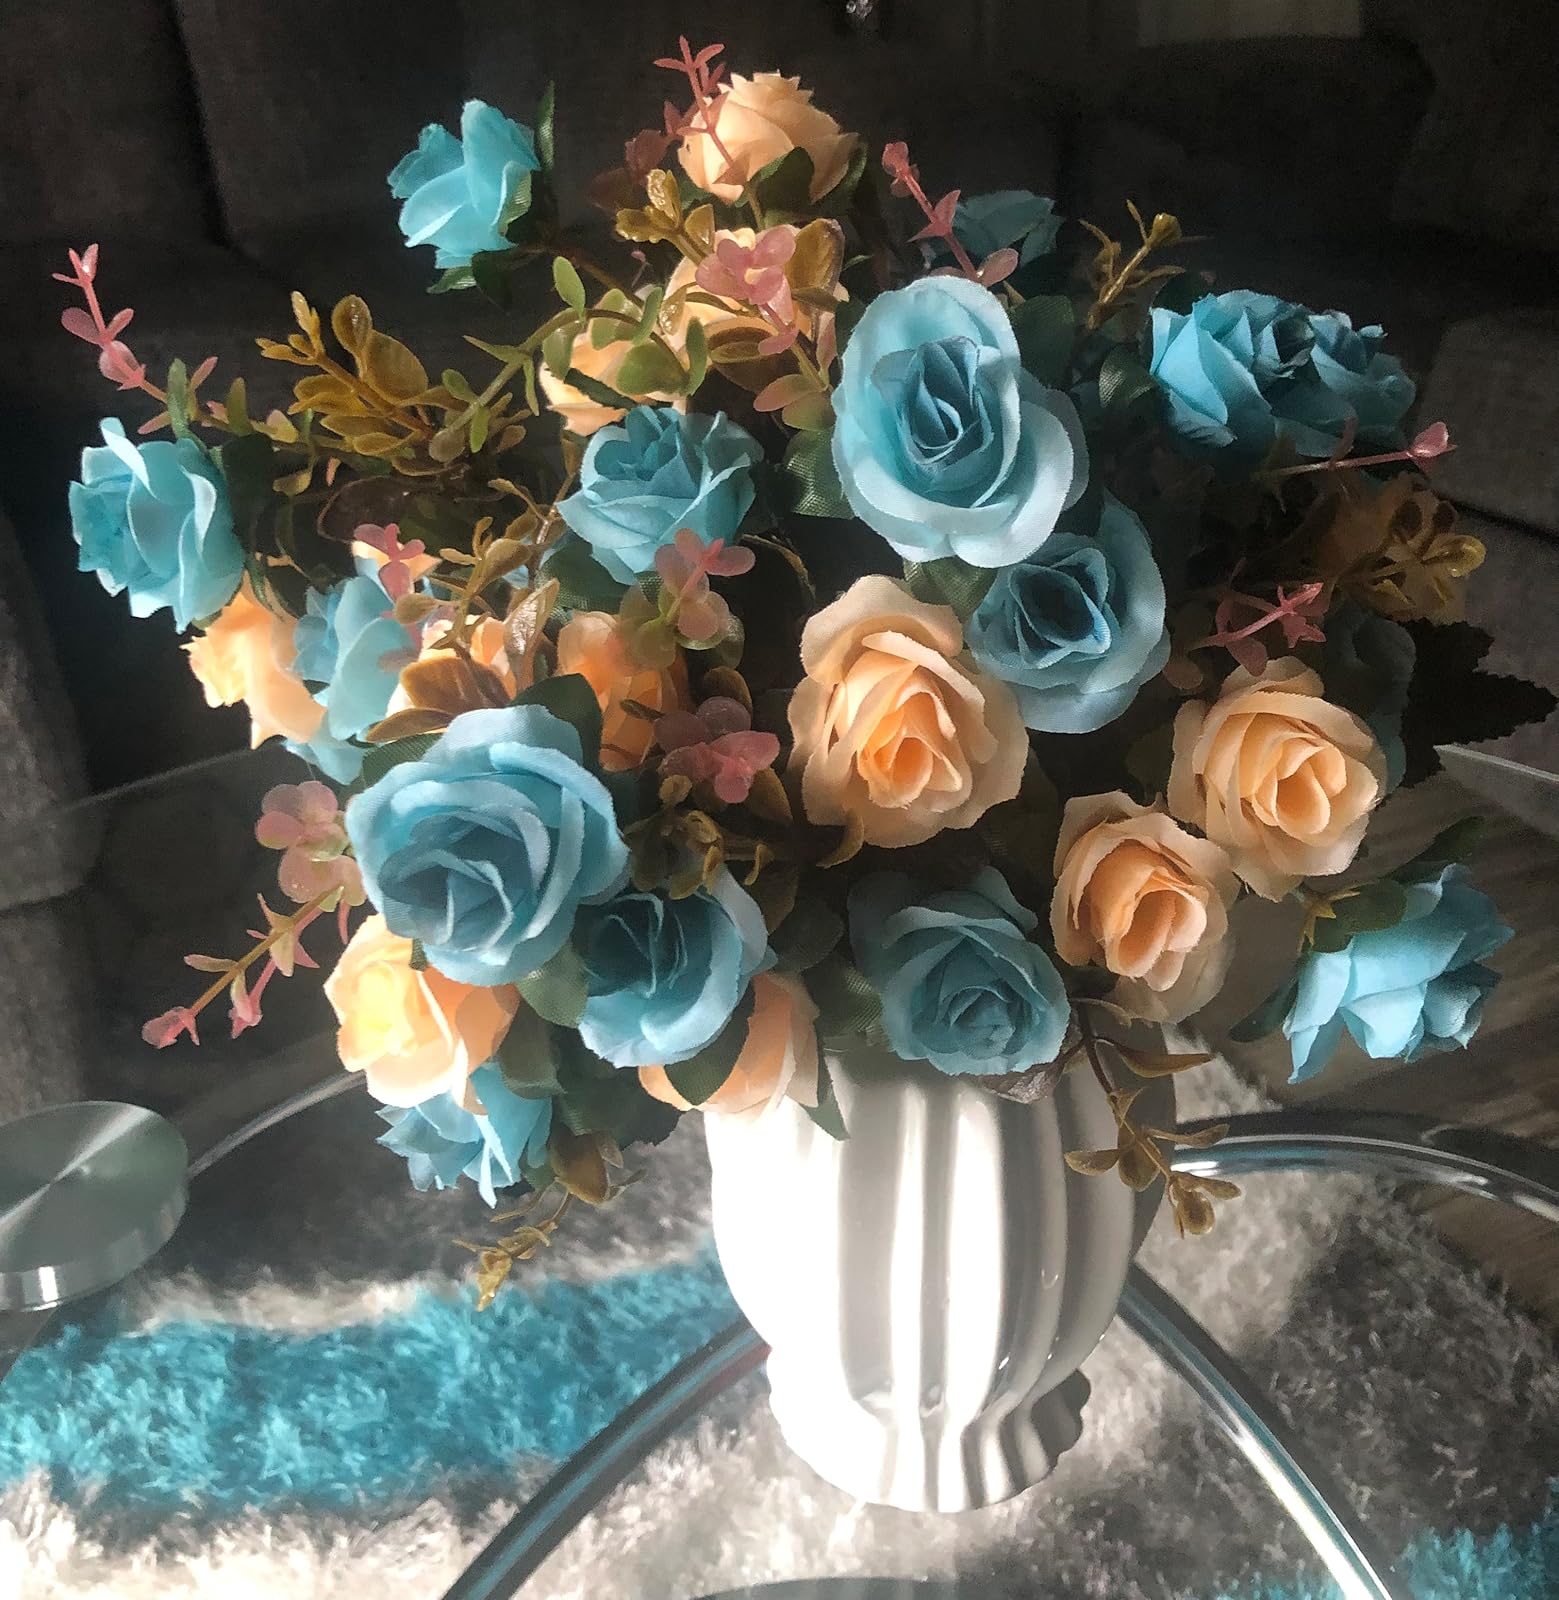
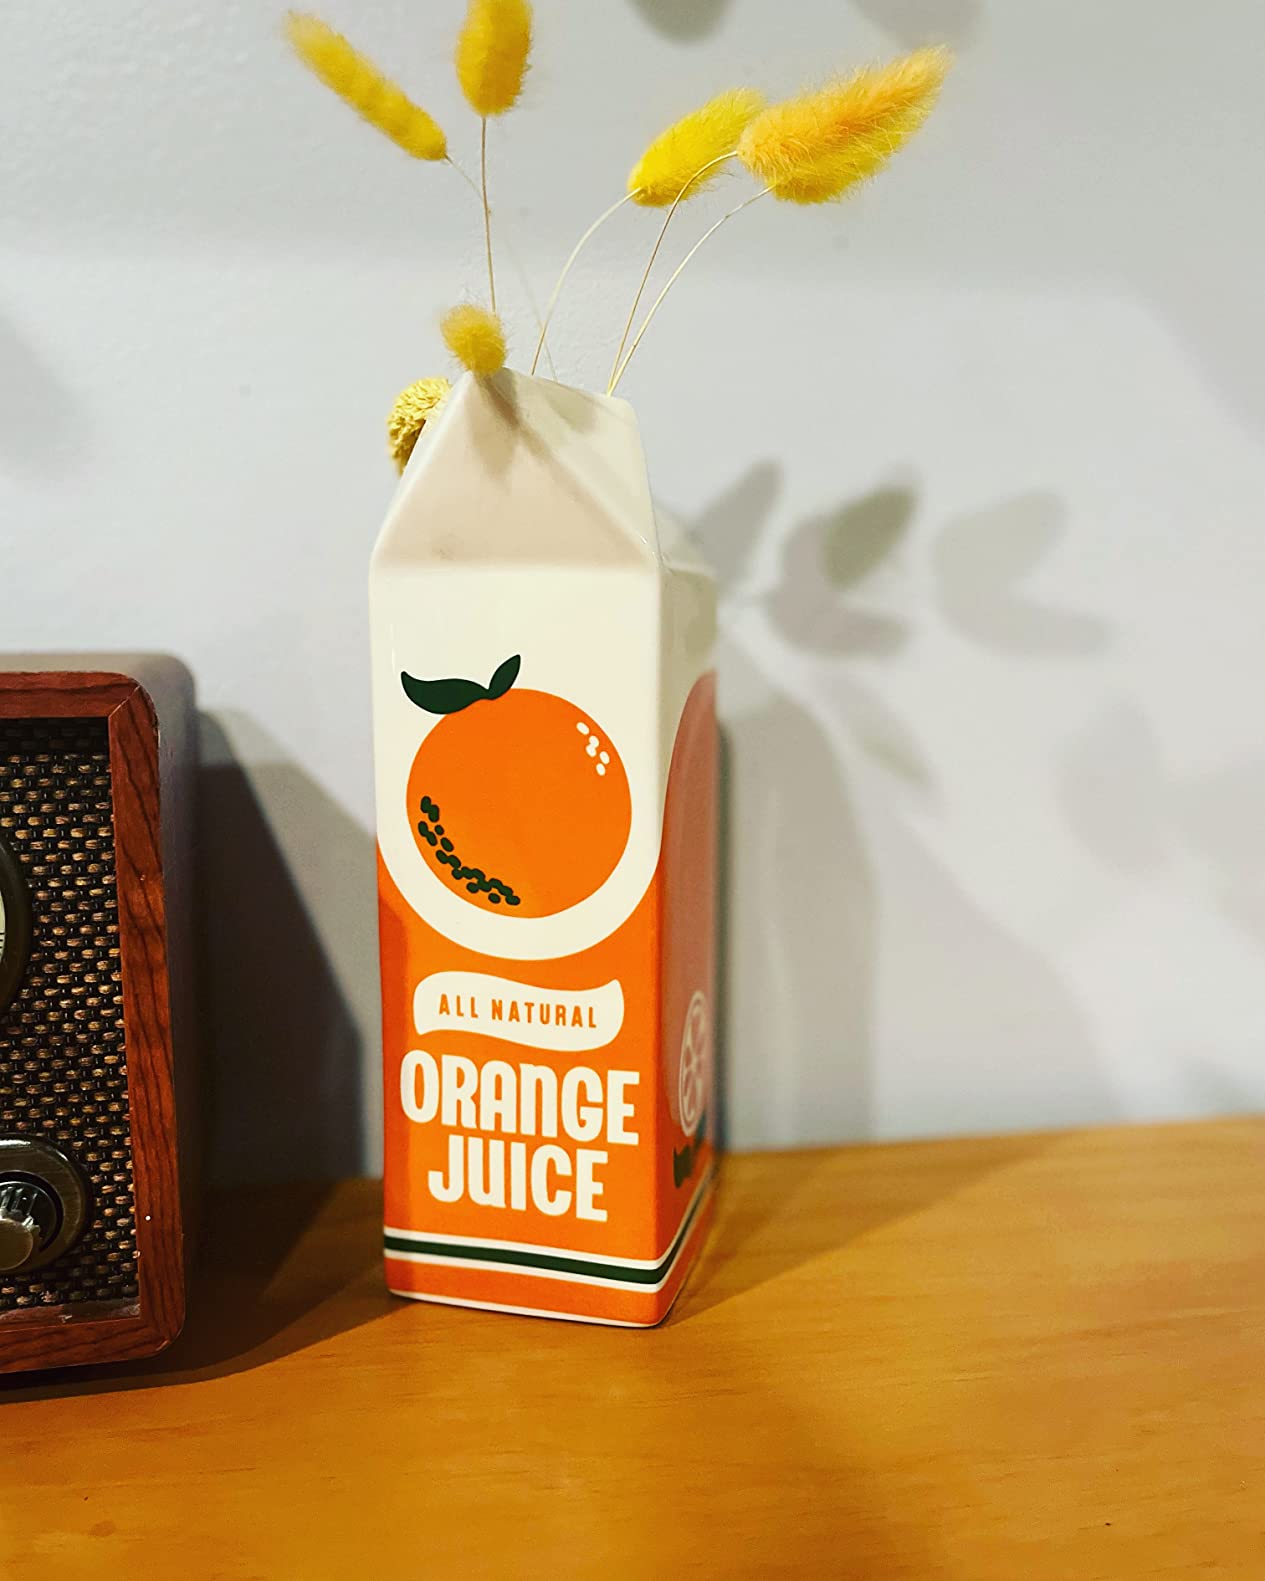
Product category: vase
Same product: no